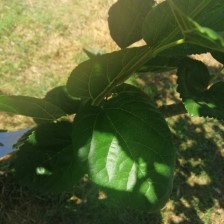
Variety: BlackAustralia